Embryonic stem cell

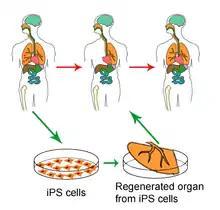
IPS Cell

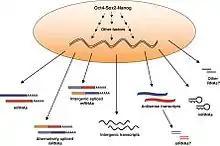
The transcriptome of embryonic stem cells

Embryonic stem cells (ESCs), derived from the blastocyst stage of early mammalian embryos, are distinguished by their ability to differentiate into any embryonic cell type and by their ability to self-renew. It is these traits that makes them valuable in the scientific and medical fields. ESCs have a normal karyotype, maintain high telomerase activity, and exhibit remarkable long-term proliferative potential.